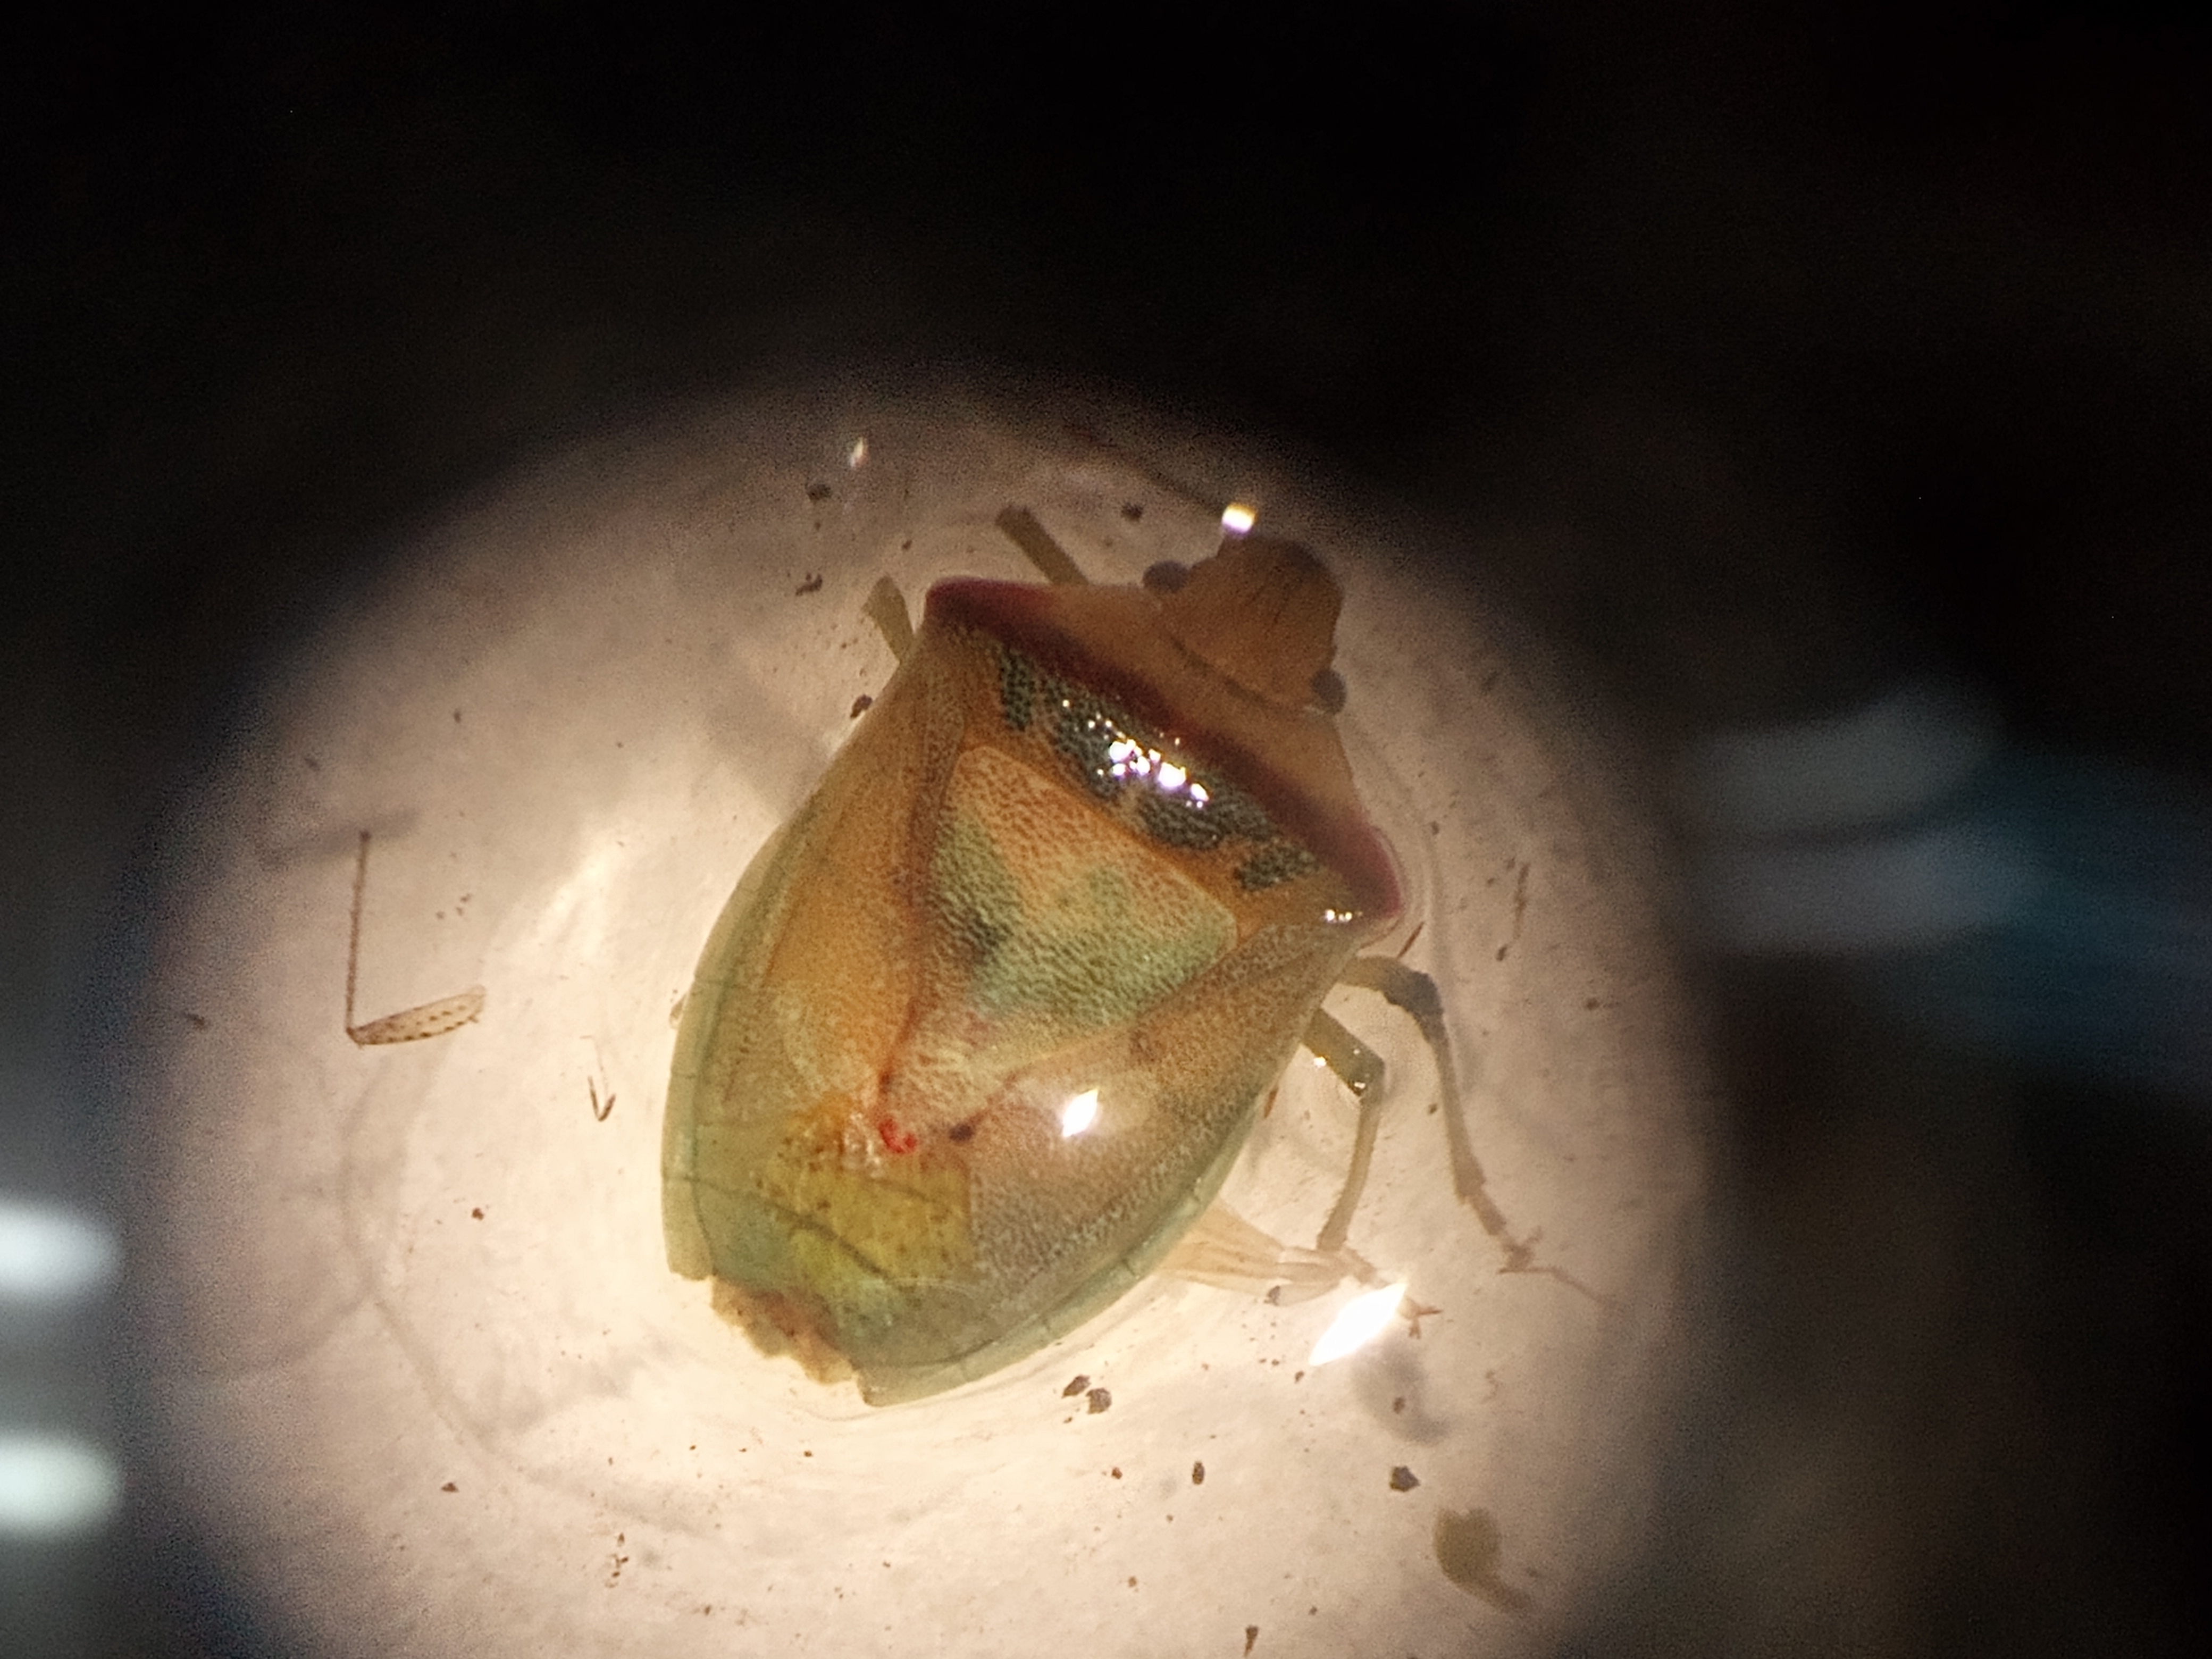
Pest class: stink_bug